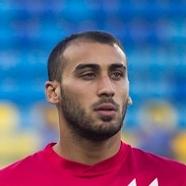
Age: 21